A Streetcar Named Marge

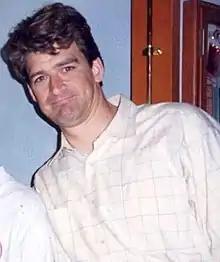
Writer Jeff Martin (pictured here in 1994) received criticism for satirizing New Orleans

The musical within the episode includes a controversial song depicting the New Orleans which existed during the period in time "A Streetcar Named Desire" was set in, referring to the city as a "home of pirates, drunks and whores", among other things. Jeff Martin, the writer of the episode, intended for the song to be a parody of a song in "", which speaks of Victorian-era London in unflattering terms ("There's No Place Like London"). Martin said: "The whole story of it is just me imitating Stephen Sondheim." Al Jean later explained that two Cajun characters were supposed to walk out of the theater in disgust, but none of the voice actors could provide a convincing Cajun accent. An early version of the scene can be seen in an animatic included in the DVD boxset.